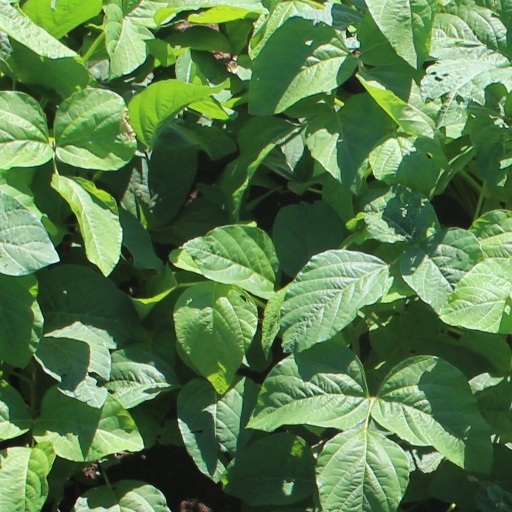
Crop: soybean